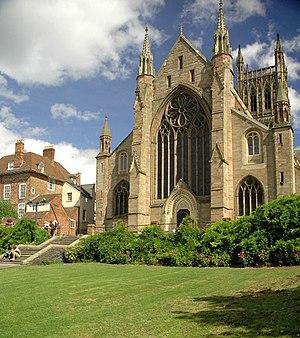
Le diocèse de Worcester est un diocèse anglican de la Province de Cantorbéry, fondé vers 680. Son siège est la cathédrale de Worcester.
Sir Edward Elgar, 1ᵉʳ baronnet Elgar de Broadheath, est un compositeur et chef d'orchestre britannique dont les œuvres les plus connues sont entrées dans le répertoire classique international : les Variations Enigma, les marches Pomp and Circumstance, son concerto pour violon, son concerto pour violoncelle et deux symphonies. Il a également composé des œuvres chorales, dont l'oratorio The Dream of Gerontius, des chants et de la musique de chambre. Il est nommé Master of the King's Music en 1924.